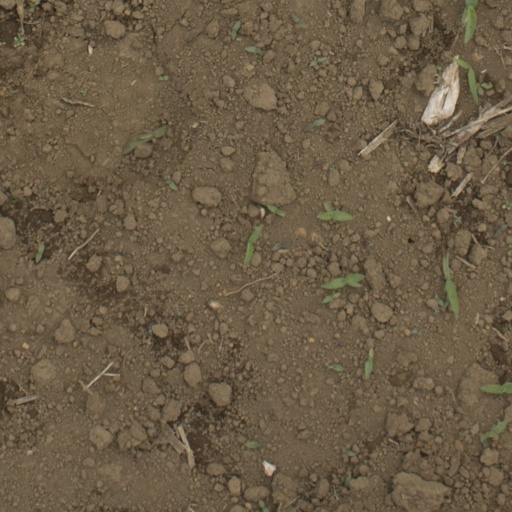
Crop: Jerusalem artichoke